Miguel de las Cuevas

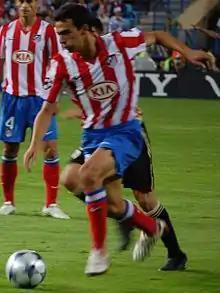
De las Cuevas with Atlético Madrid in 2008

Miguel Ángel de las Cuevas Barberá (born 19 June 1986) is a Spanish former professional footballer. A versatile midfielder, he could play both in the wings and behind the forwards, but usually occupied the attacking midfielder position.